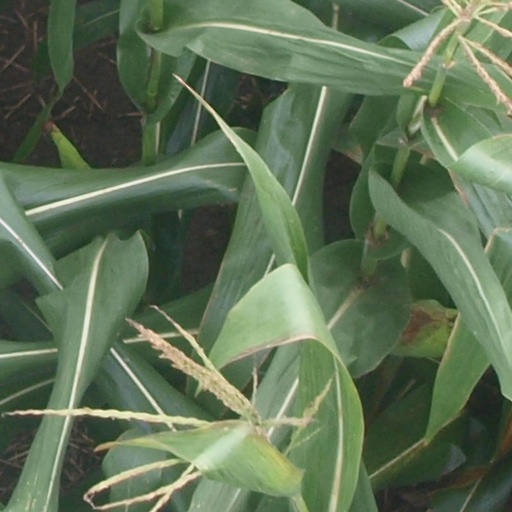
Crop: maize; corn